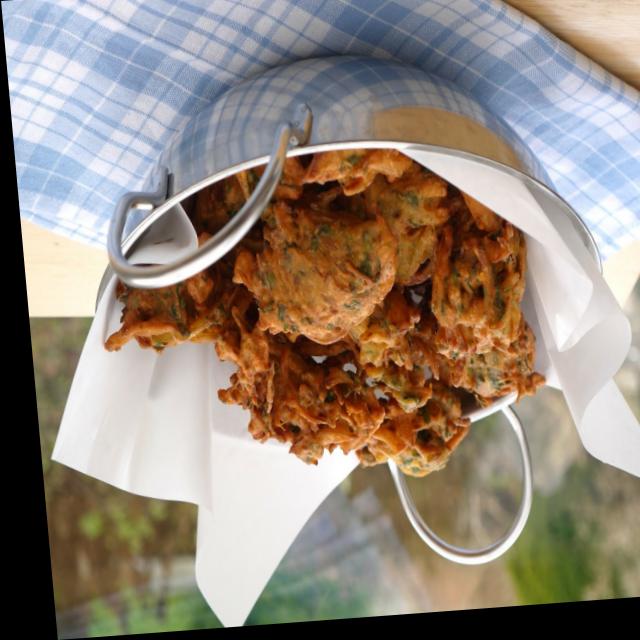
Dish: pakode